Shorty's Lunch

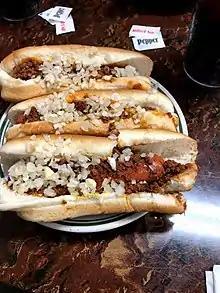
Three of Shorty's trademark dogs with chili sauce, mustard and onions.

The chili sauce is especially favored by customers. The secret recipe takes 4 hours to prepare each 7 to 10-gallon batch. American soldiers serving abroad in England, Germany, Japan, and Vietnam have all received shipments of Shorty's chili sauce in the mail from their mothers. The favored supplier of the hot dogs has changed over time from locations in Germantown, Johnstown, and Green Valley Packing in Taylorstown.